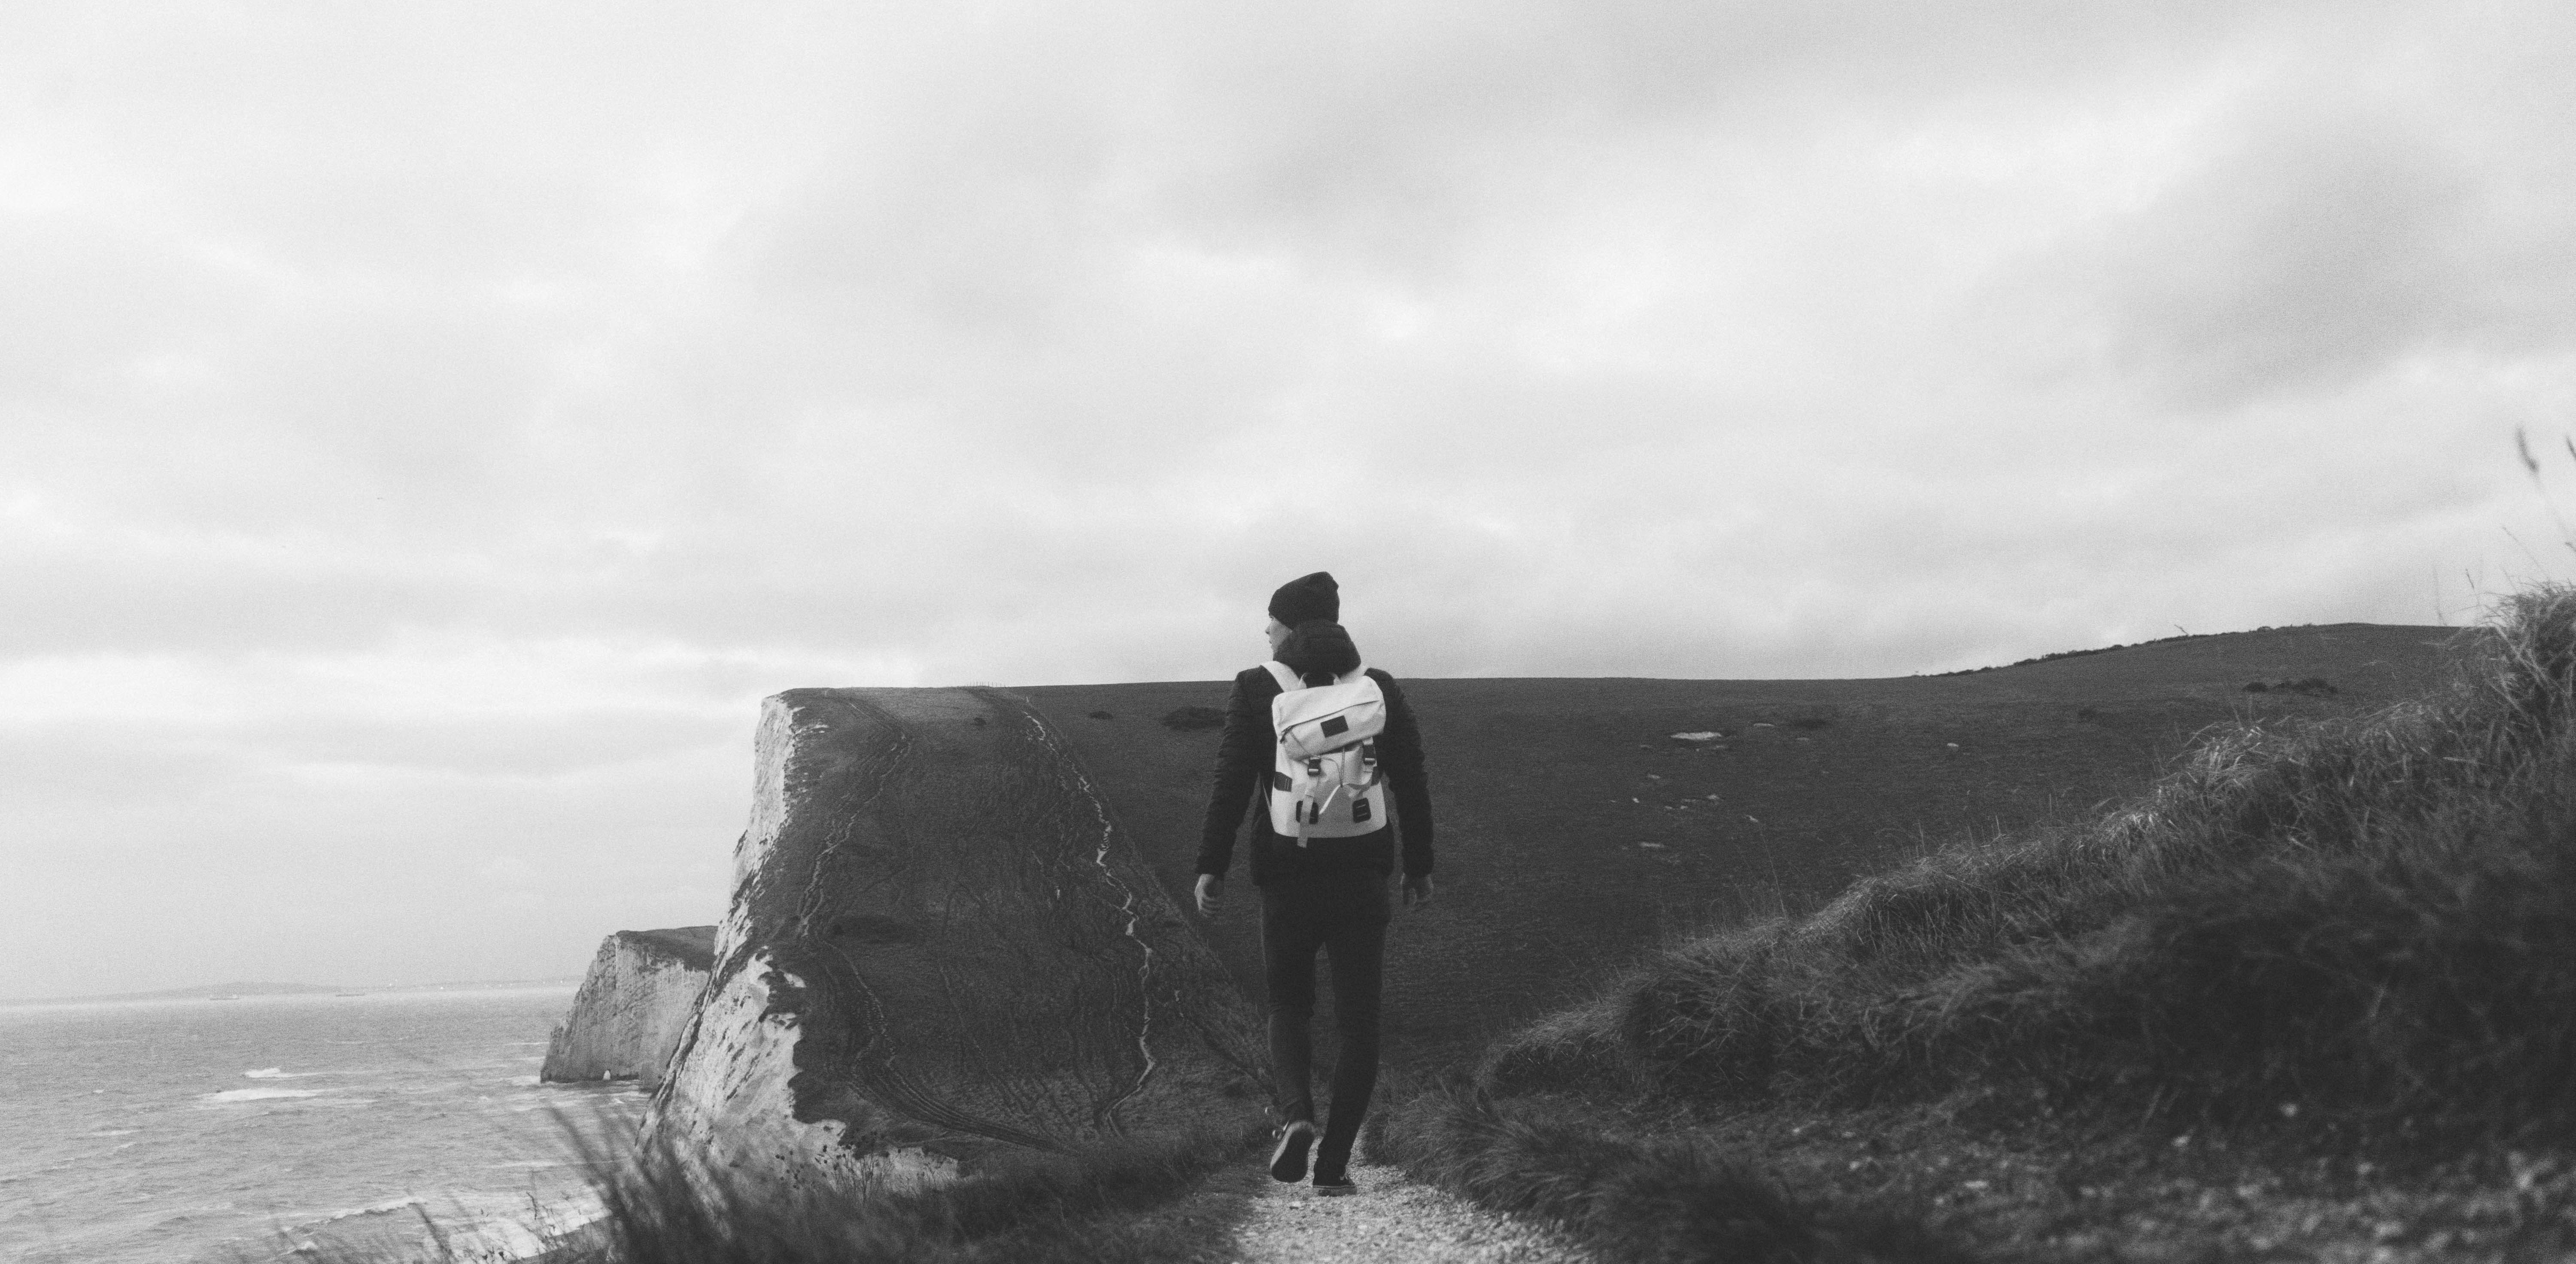
white, photograph, black, standing, black and white, sea, monochrome photography, photography, snapshot, rock, water, wave, ocean, coast, monochrome, cliff, horizon, fun, stock photography, landscape, terrain, coastal and oceanic landforms, cloud, style, vacation, wind wave